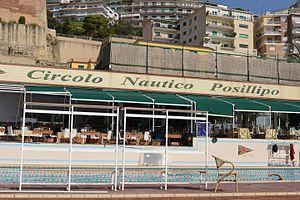
Le Circolo Nautico Posillipo est un club omnisports italien de Posillipo, un quartier de Naples. Y sont pratiqués des sports aquatiques et nautiques, ainsi que l'escrime, le tennis et le triathlon.